Murray Walker

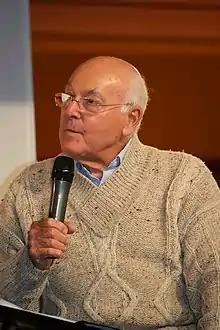
Walker in 2009

Graeme Murray Walker (10 October 1923 – 13 March 2021) was an English motorsport commentator and journalist. He provided television commentary of live Formula One coverage for the BBC between 1976 and 1996, and for ITV between 1997 and 2001.